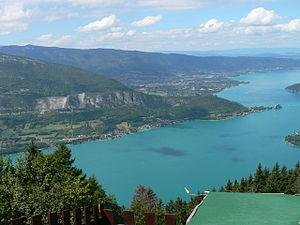
Le col de la Forclaz ou Forclaz-de-Montmin est un col routier alpin situé dans le département français de la Haute-Savoie à 1 147 m d'altitude. Il permet le passage entre la rive est du lac d'Annecy, depuis le village de Talloires et le vallon de Montmin qui descend sur Vesonne, dans le pays de Faverges. Il est situé sur le territoire de la commune de Talloires-Montmin.